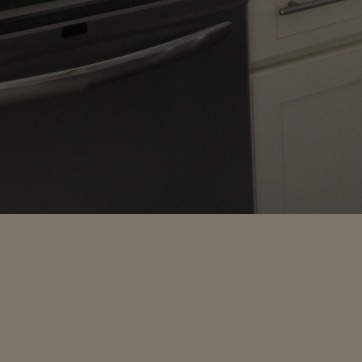
Material: metal